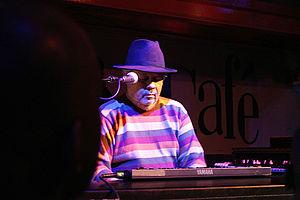
José Roberto Bertrami est un musicien brésilien.